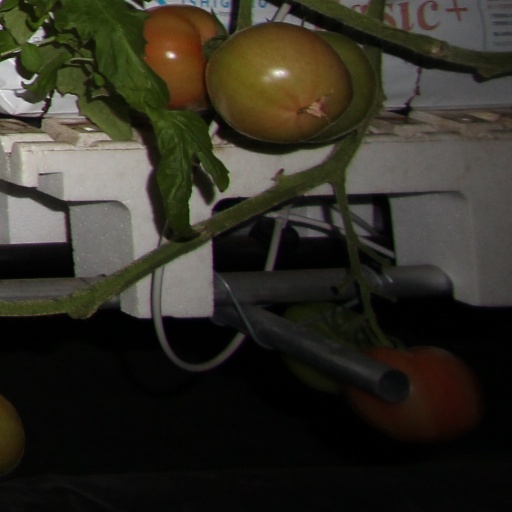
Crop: tomato